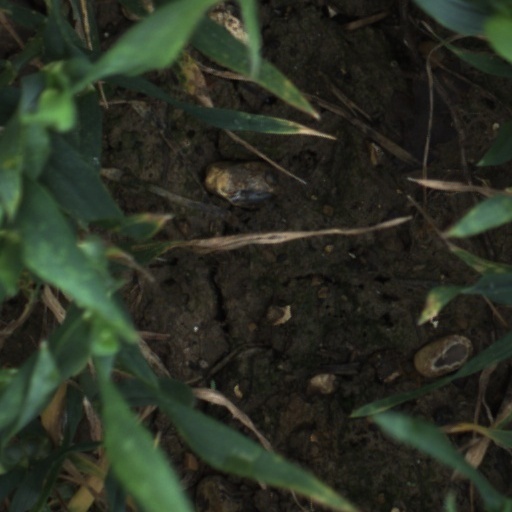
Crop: wheat